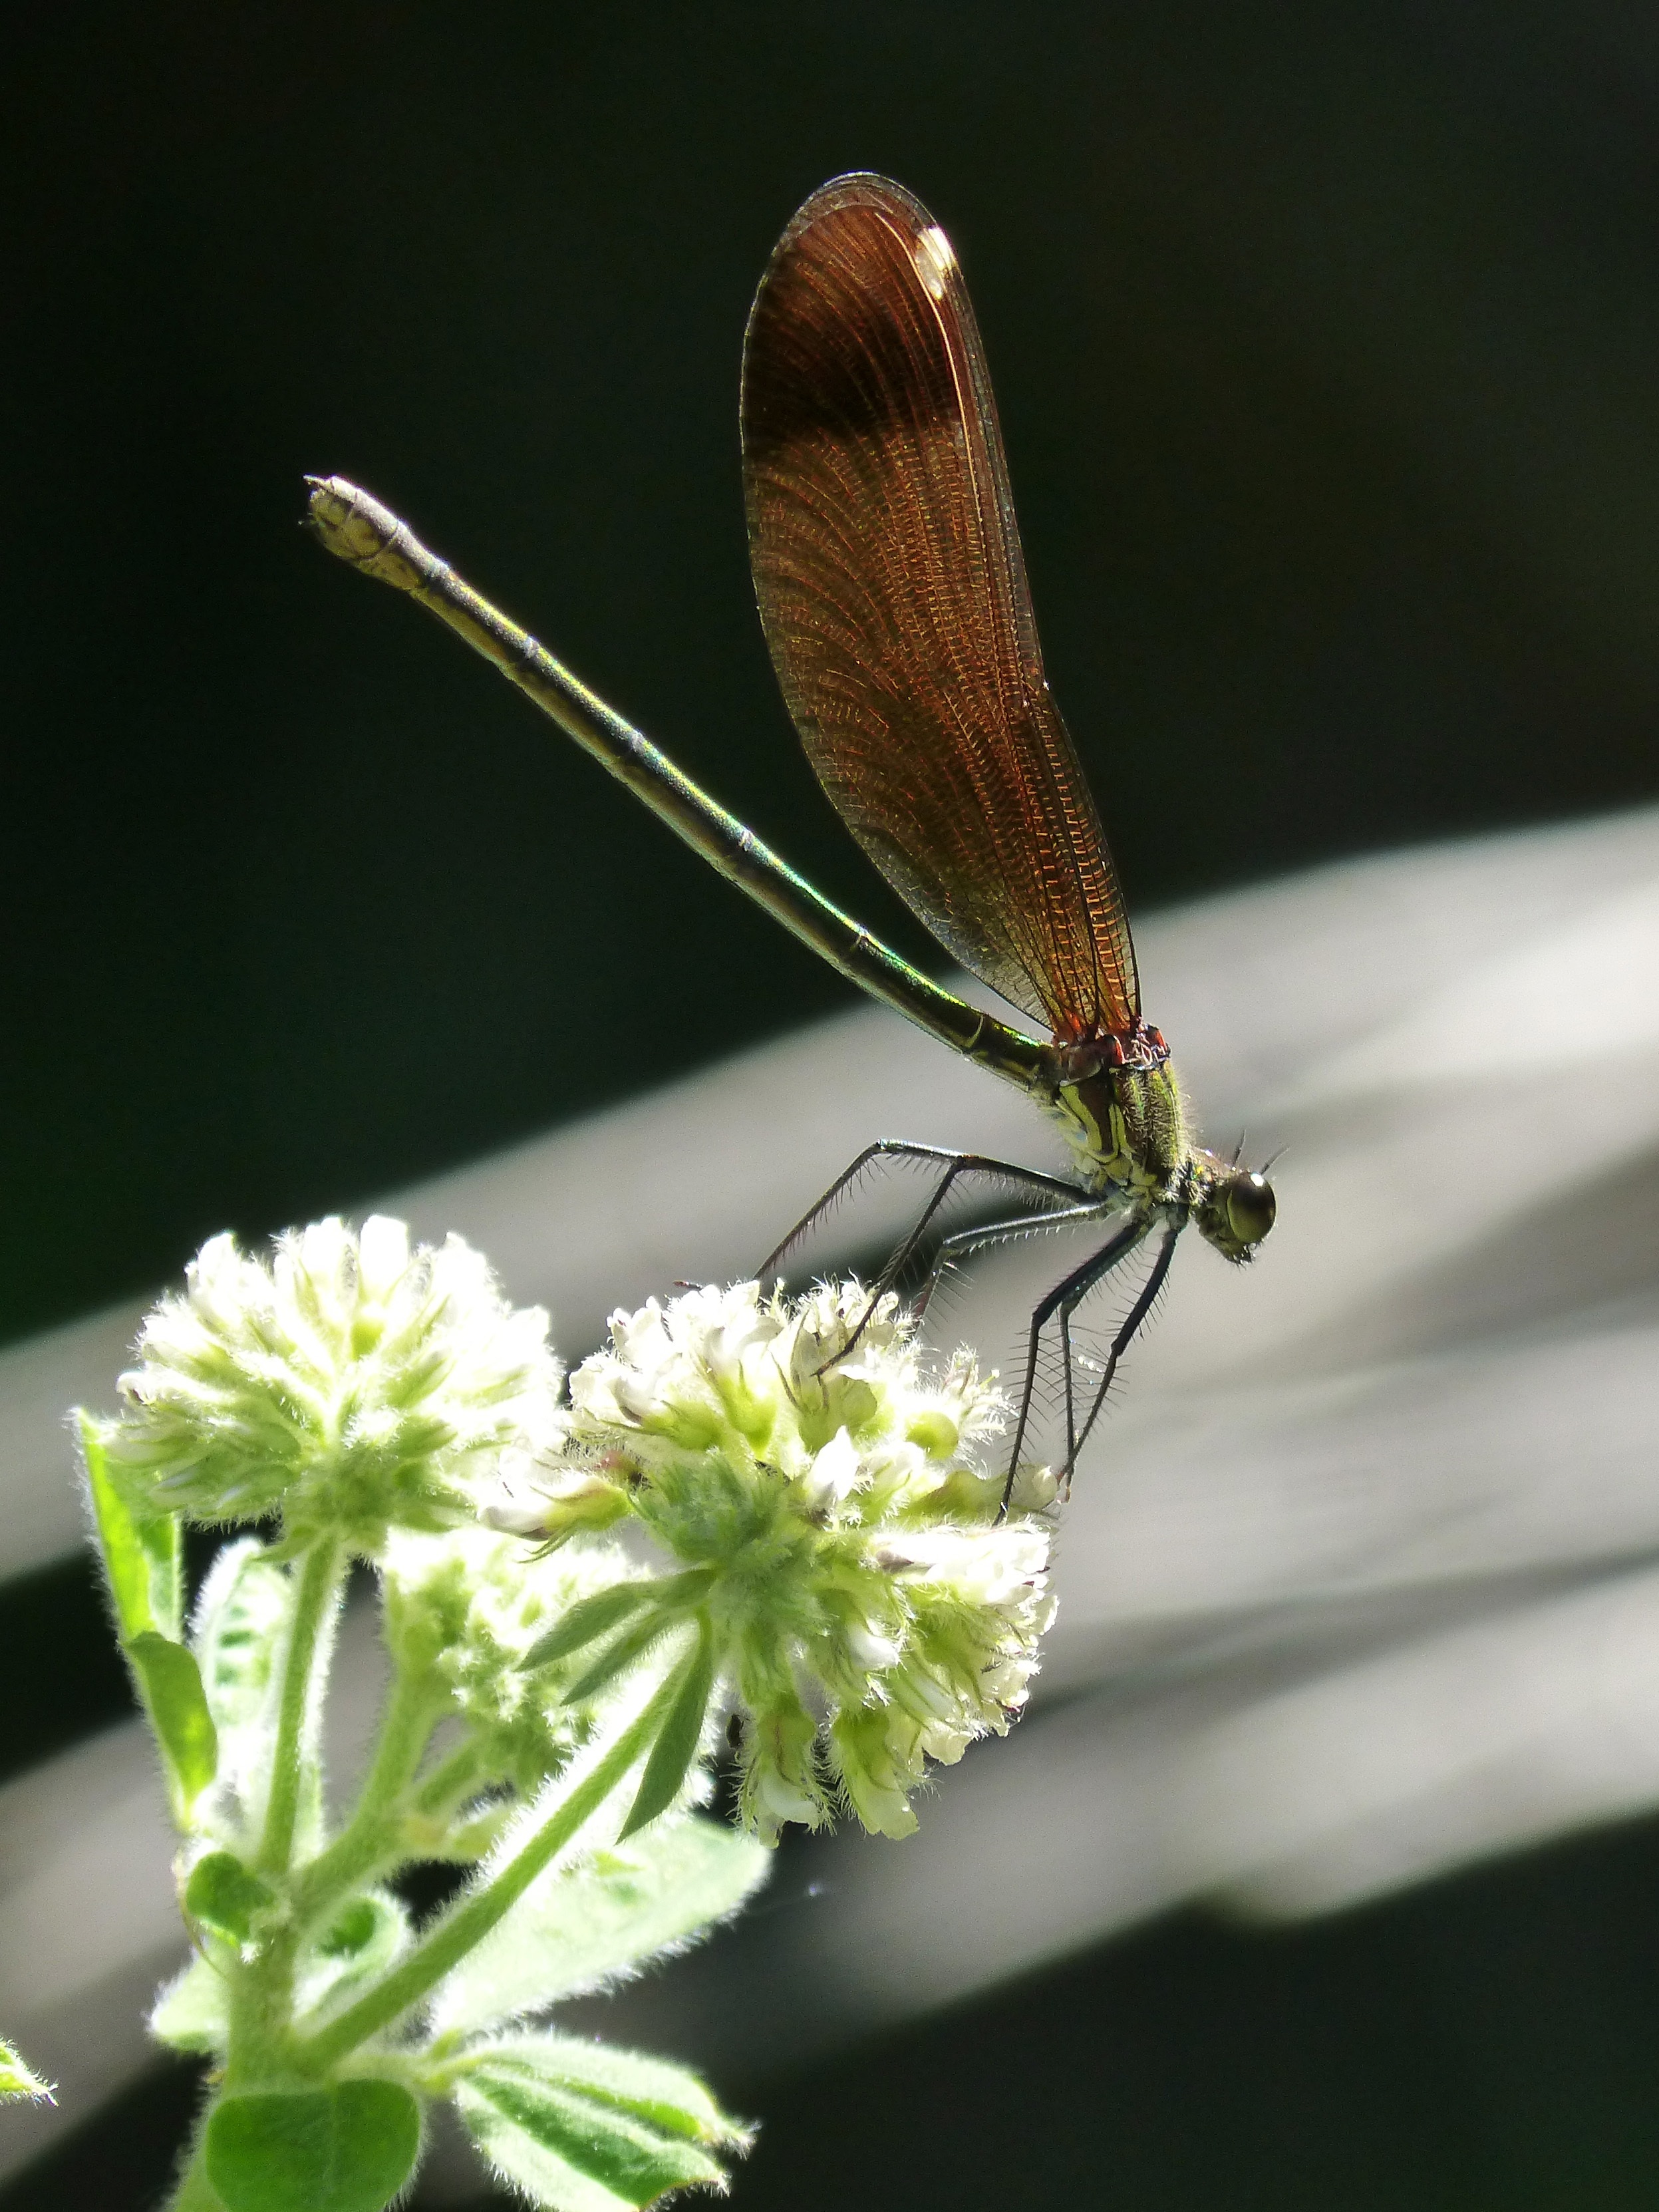
branch, photography, flower, fly, insect, butterfly, flora, fauna, invertebrate, close up, dragonfly, beauty, nectar, iridescent, macro photography, arthropod, black dragonfly, calopteryx haemorrhoidalis, libella, plant stem, dragonflies and damseflies, moths and butterflies, lycaenid, net winged insects